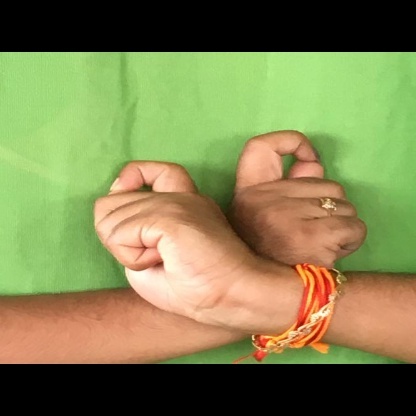
Mudra: Berunda